Nelson P. Jackson

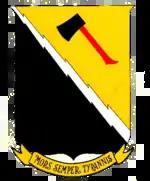
Emblem of the 64th Fighter Wing with the motto, Mors Semper Tyrannis, "Death always to tyrants"

Nelson P. Jackson was born in Burlington, Vermont, in 1910. He was the son of Mabel Maude Parkyn and S. Hollister Jackson, who served as the 56th Lieutenant Governor of Vermont until his death in the Great Vermont Flood of 1927. His family played a prominent role in Vermont politics and business. His uncle, John Holmes Jackson, served as the 24th and 26th Mayor of Burlington, Vermont, and remains the city's longest-serving mayor. Another uncle, Horatio Nelson Jackson, gained national recognition as the first person to drive an automobile across the United States. He was also a founder of the American Legion and the owner of the Burlington Daily News, where Nelson later worked as a part-time reporter.